Grahamsville, New York

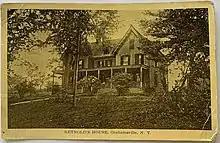
The 19th century Reynolds House is included in the town's historic district.

The center of Grahamsville, mainly located along Route 55 and Chestnut Creek west of Route 42, consists of the town hall, post office, fire department, and some other businesses, with an adjoining residential area. To the east of the junction is Tri-Valley Central School and the Grahamsville Historic District, listed on the National Register of Historic Places. Also listed on the National Register of Historic Places are the C. Burton Hotel and Levitz Family Farm. The Greenfield Preparative Meeting House was added in 2010. It is the largest developed area in the town of Neversink.